Peoples Temple in San Francisco

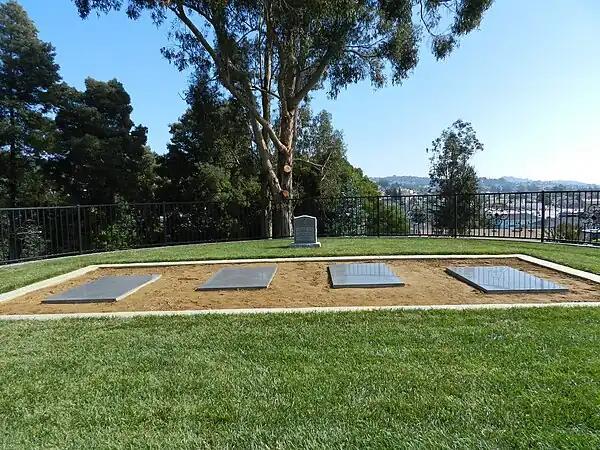
Memorial gravesite, Evergreen Cemetery, Oakland.

Jones empathized with inner city frustrations that nourished Bay Area guerrilla vanguards such as the Black Panthers, the Black Liberation Army (BLA) and the Venceremos, which spawned the Symbionese Liberation Army (SLA). Jones expressed admiration for the SLA after its members kidnapped Patricia Hearst, and the Temple distributed the SLA's manifesto among its members. However, Jones attempted to convince law enforcement officials and the press that he opposed the SLA's violent actions by having members hand deliver a $2,000 check to the Hearst family mansion.